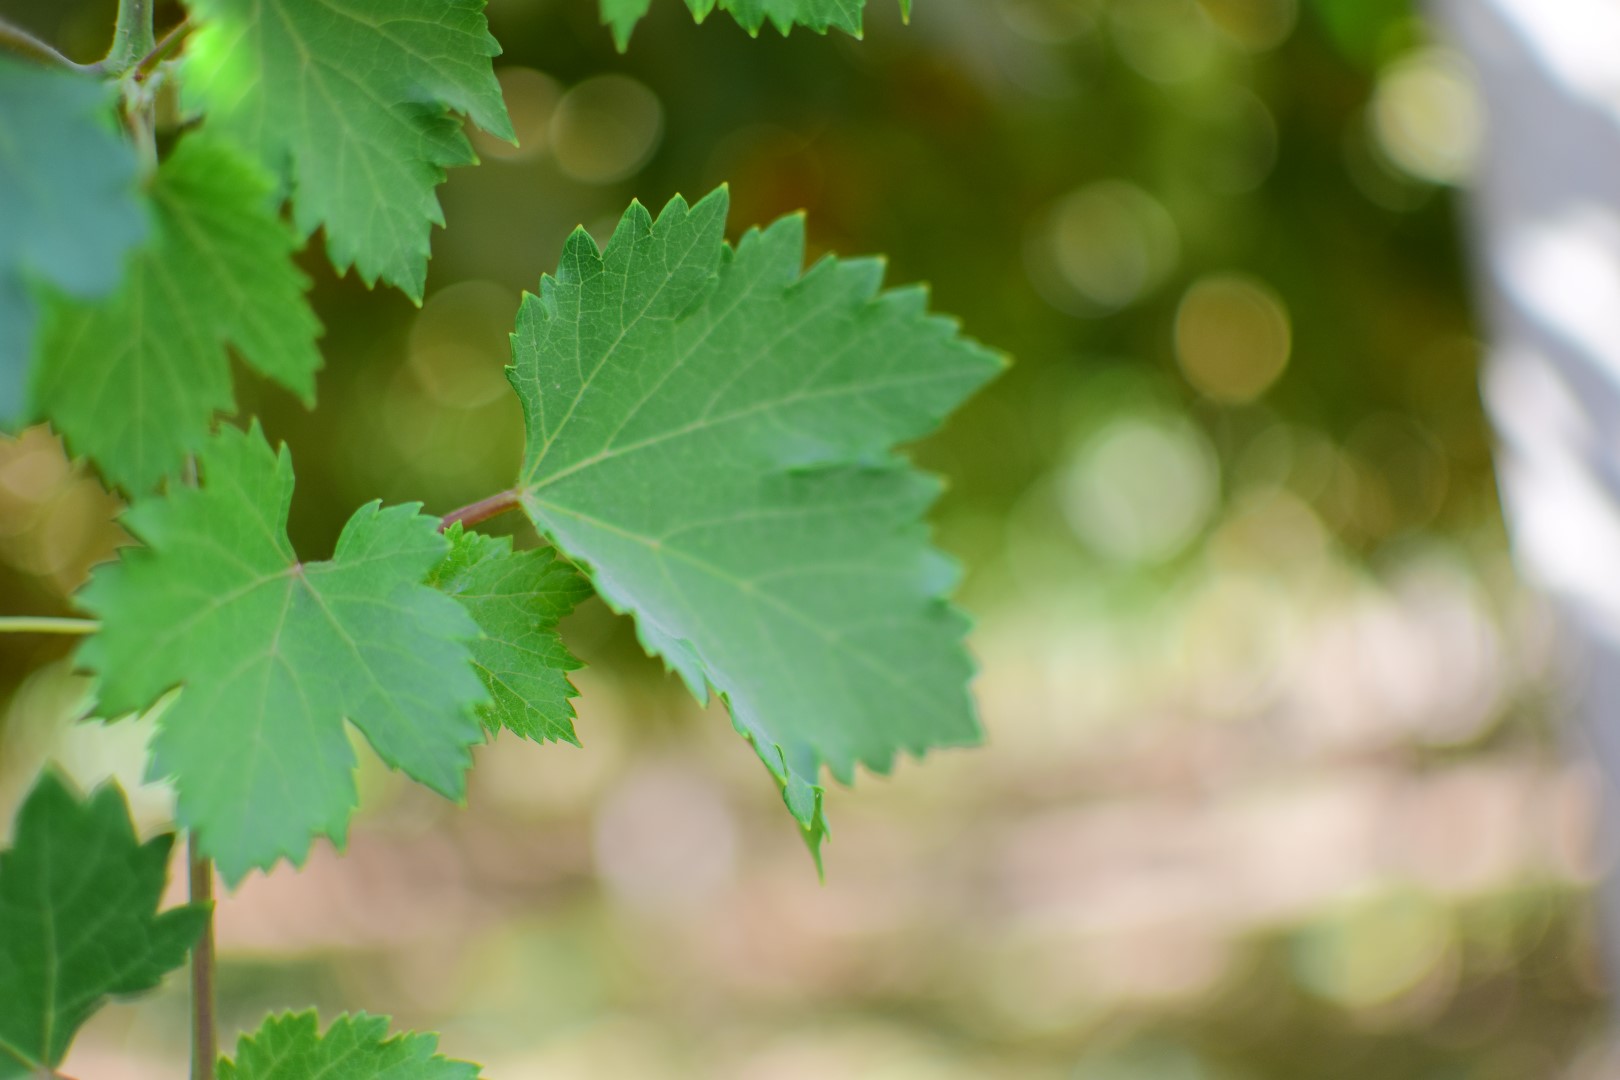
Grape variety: Halawani